Kroksund

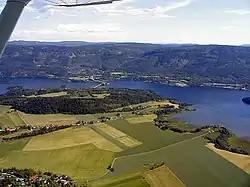
Kroksund and Sundvollen

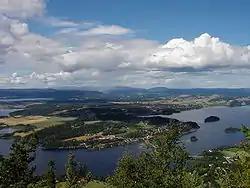
Kroksund bridge viewed from Kongens utsikt

Kroksund is a small village in the municipality of Hole, in Buskerud, Norway.